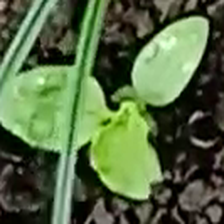
Weed species: Kena_(Commplina_benghalensio)